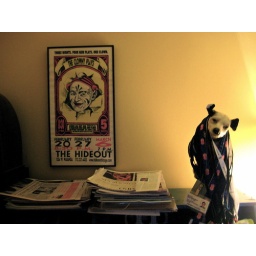
rca dog in office